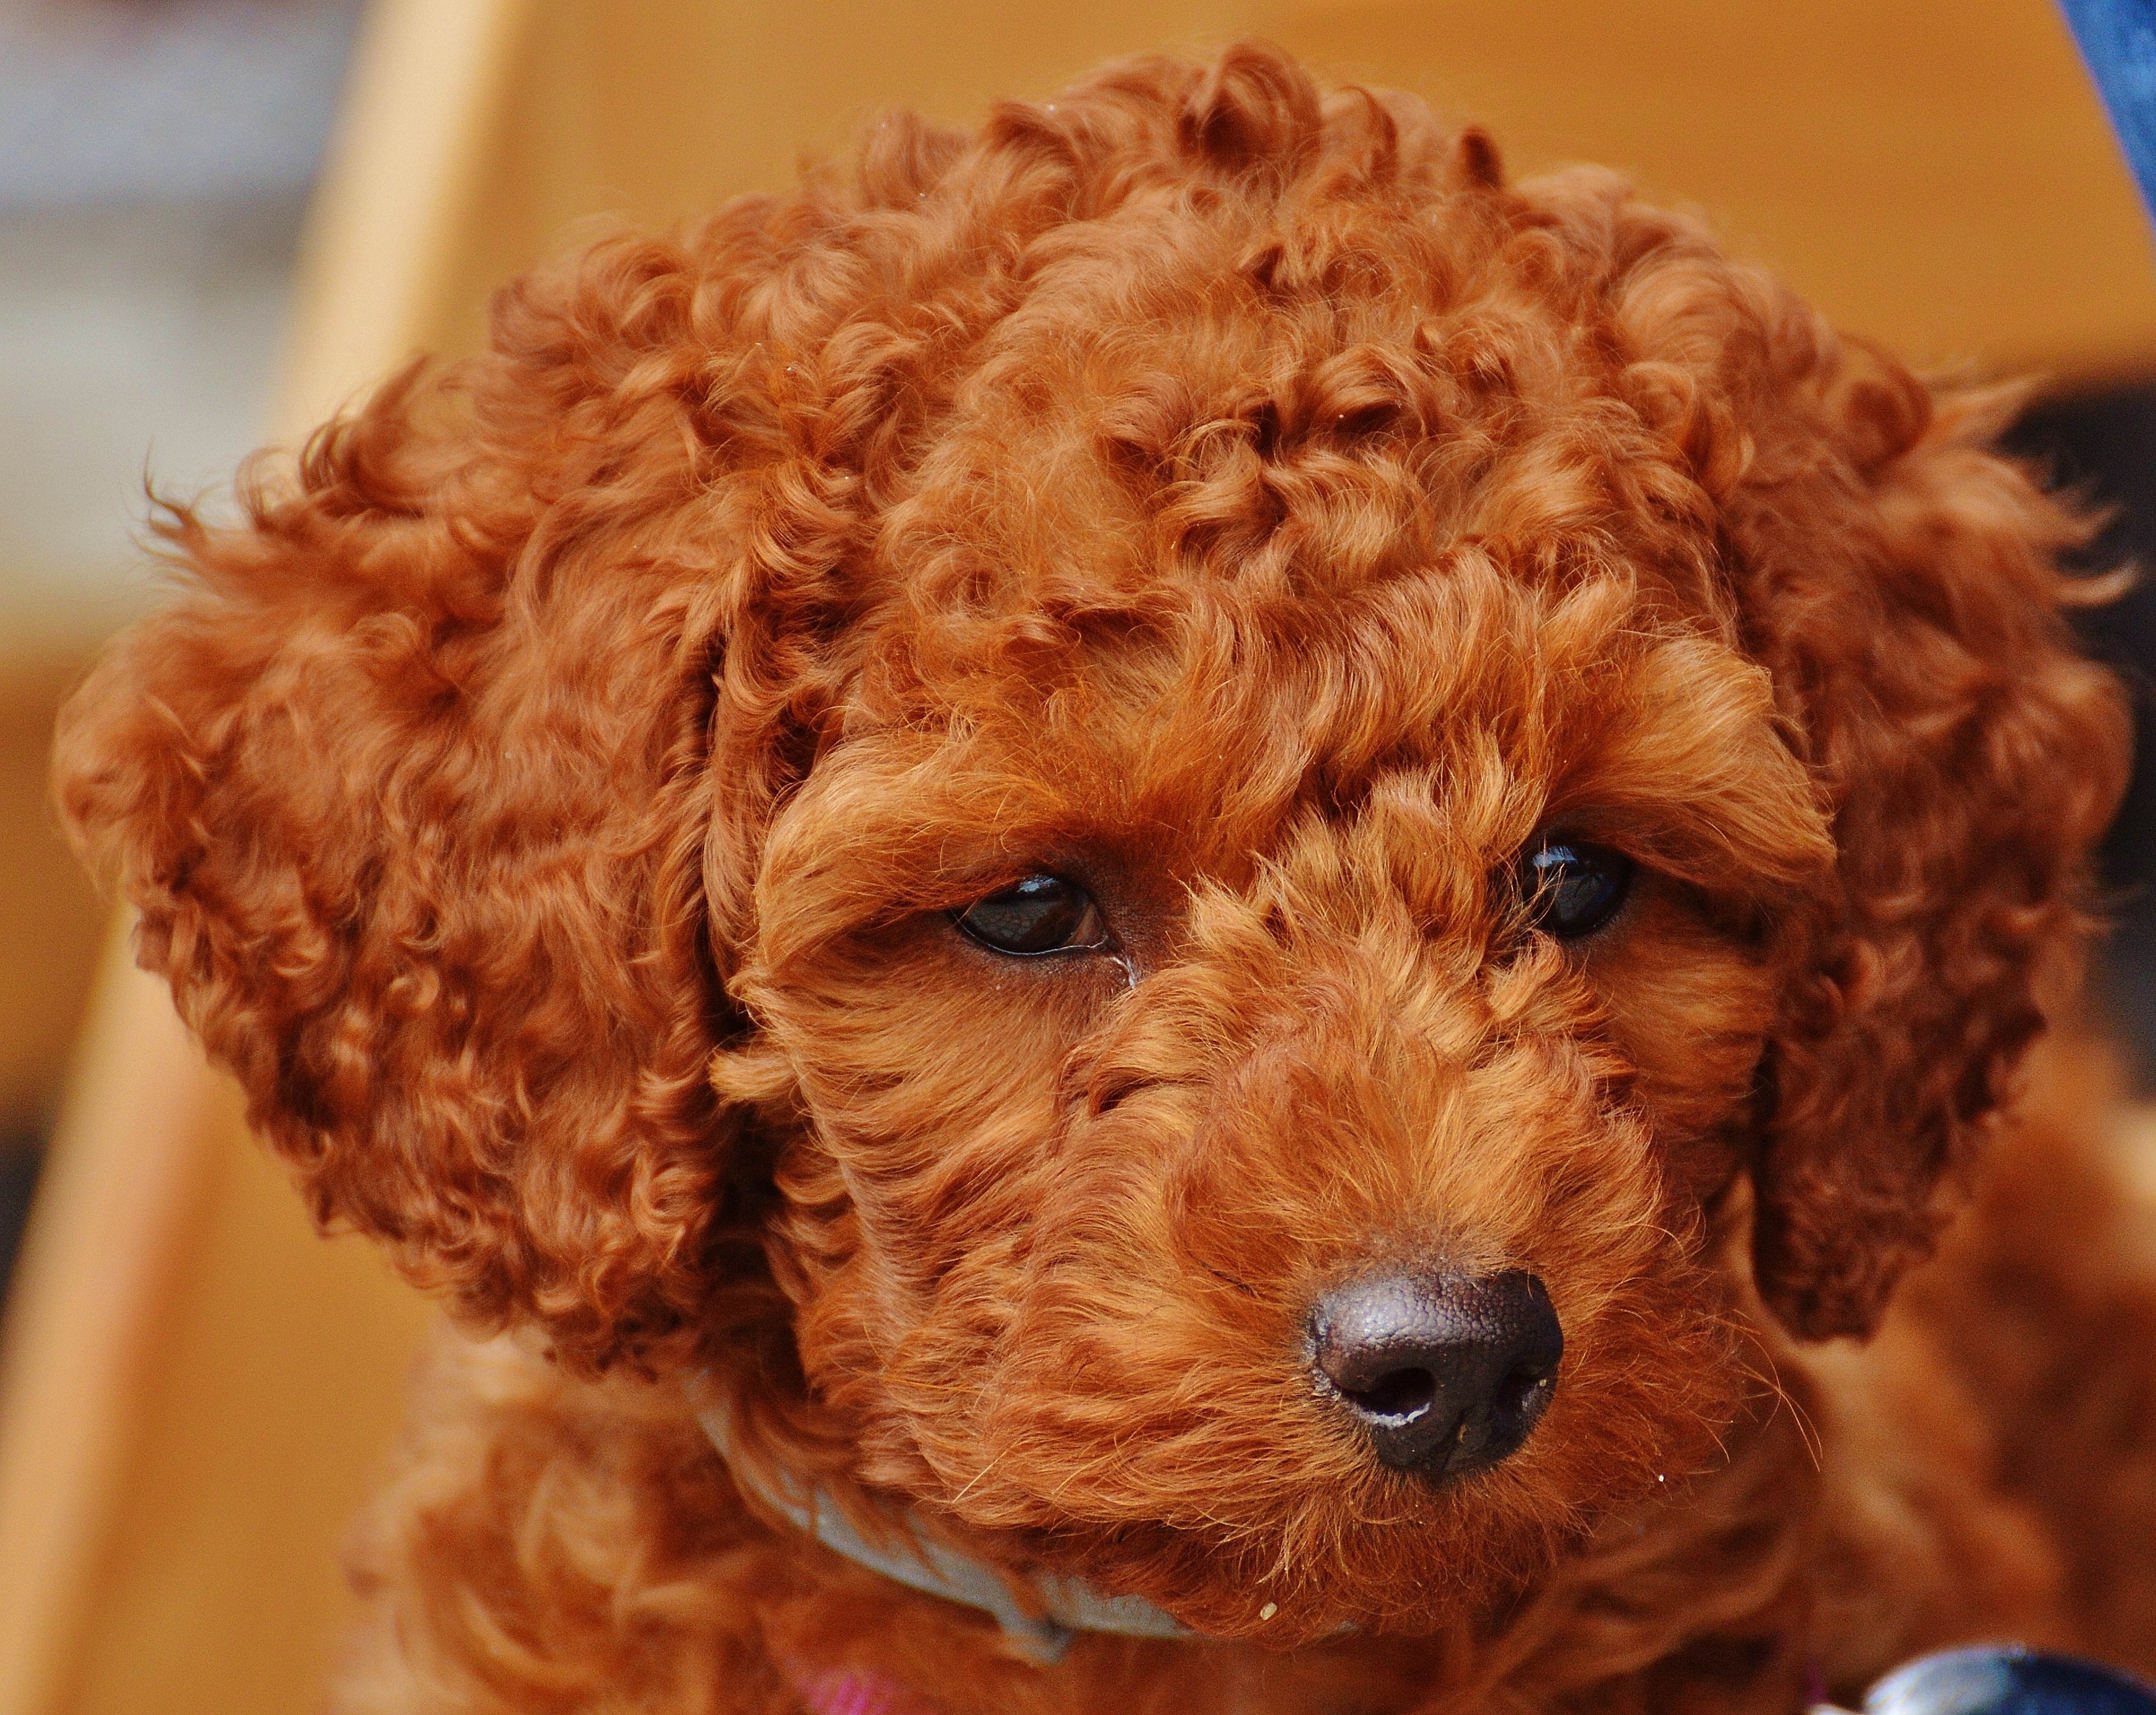
sweet, puppy, dog, cute, fur, mammal, poodle, vertebrate, lure, dog breed, cavapoo, young animal, miniature poodle, goldendoodle, cockapoo, toy poodle, dog like mammal, schnoodle, dog crossbreeds, cavachon, poodle crossbreed, lagotto romagnolo